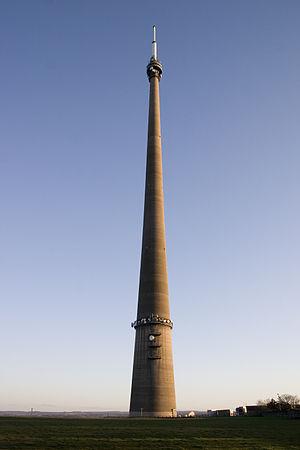
L'émetteur d'Emley Moor est un émetteur radiofréquence situé dans le secteur de bruyère d'Emley Moor, près du village d'Emley, non loin de Huddersfield dans le Yorkshire de l'Ouest en Angleterre. Le mât de transmission de la station de transmission est la structure autoportée la plus haute des îles britanniques avec une hauteur de 330,4 m.